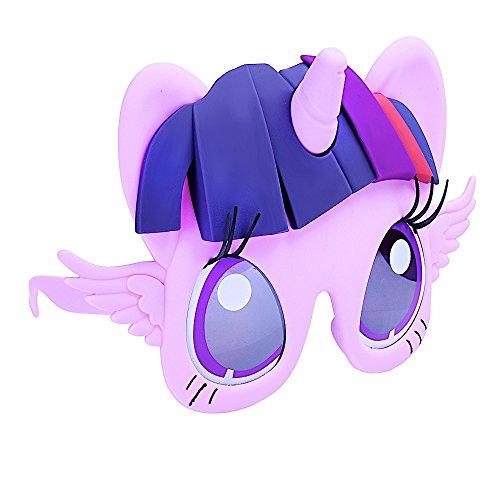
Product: Costume Sunglasses My Little Pony Twilight Sparkle Sun-Staches Party Favors UV400
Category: Toys & Games | Dress Up & Pretend Play | Pretend Play
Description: All Sun-Staches Sunglasses provide 100% UV400 protection and impact resistant lenses because we care.
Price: $11.55
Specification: ProductDimensions:10x1x7inches|ItemWeight:3.2ounces|ShippingWeight:3.36ounces(Viewshippingratesandpolicies)|DomesticShipping:ItemcanbeshippedwithinU.S.|InternationalShipping:ThisitemcanbeshippedtoselectcountriesoutsideoftheU.S.LearnMore|ASIN:B075GTGHGY|Itemmodelnumber:SG2941|Manufacturerrecommendedage:3yearsandup